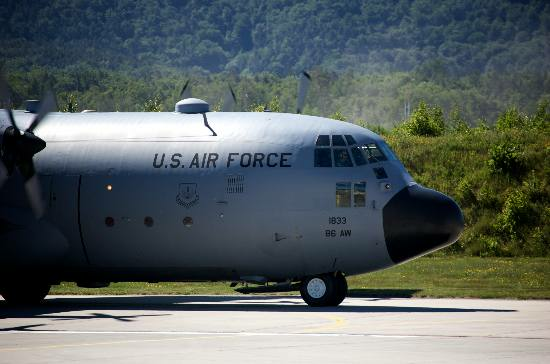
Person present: No